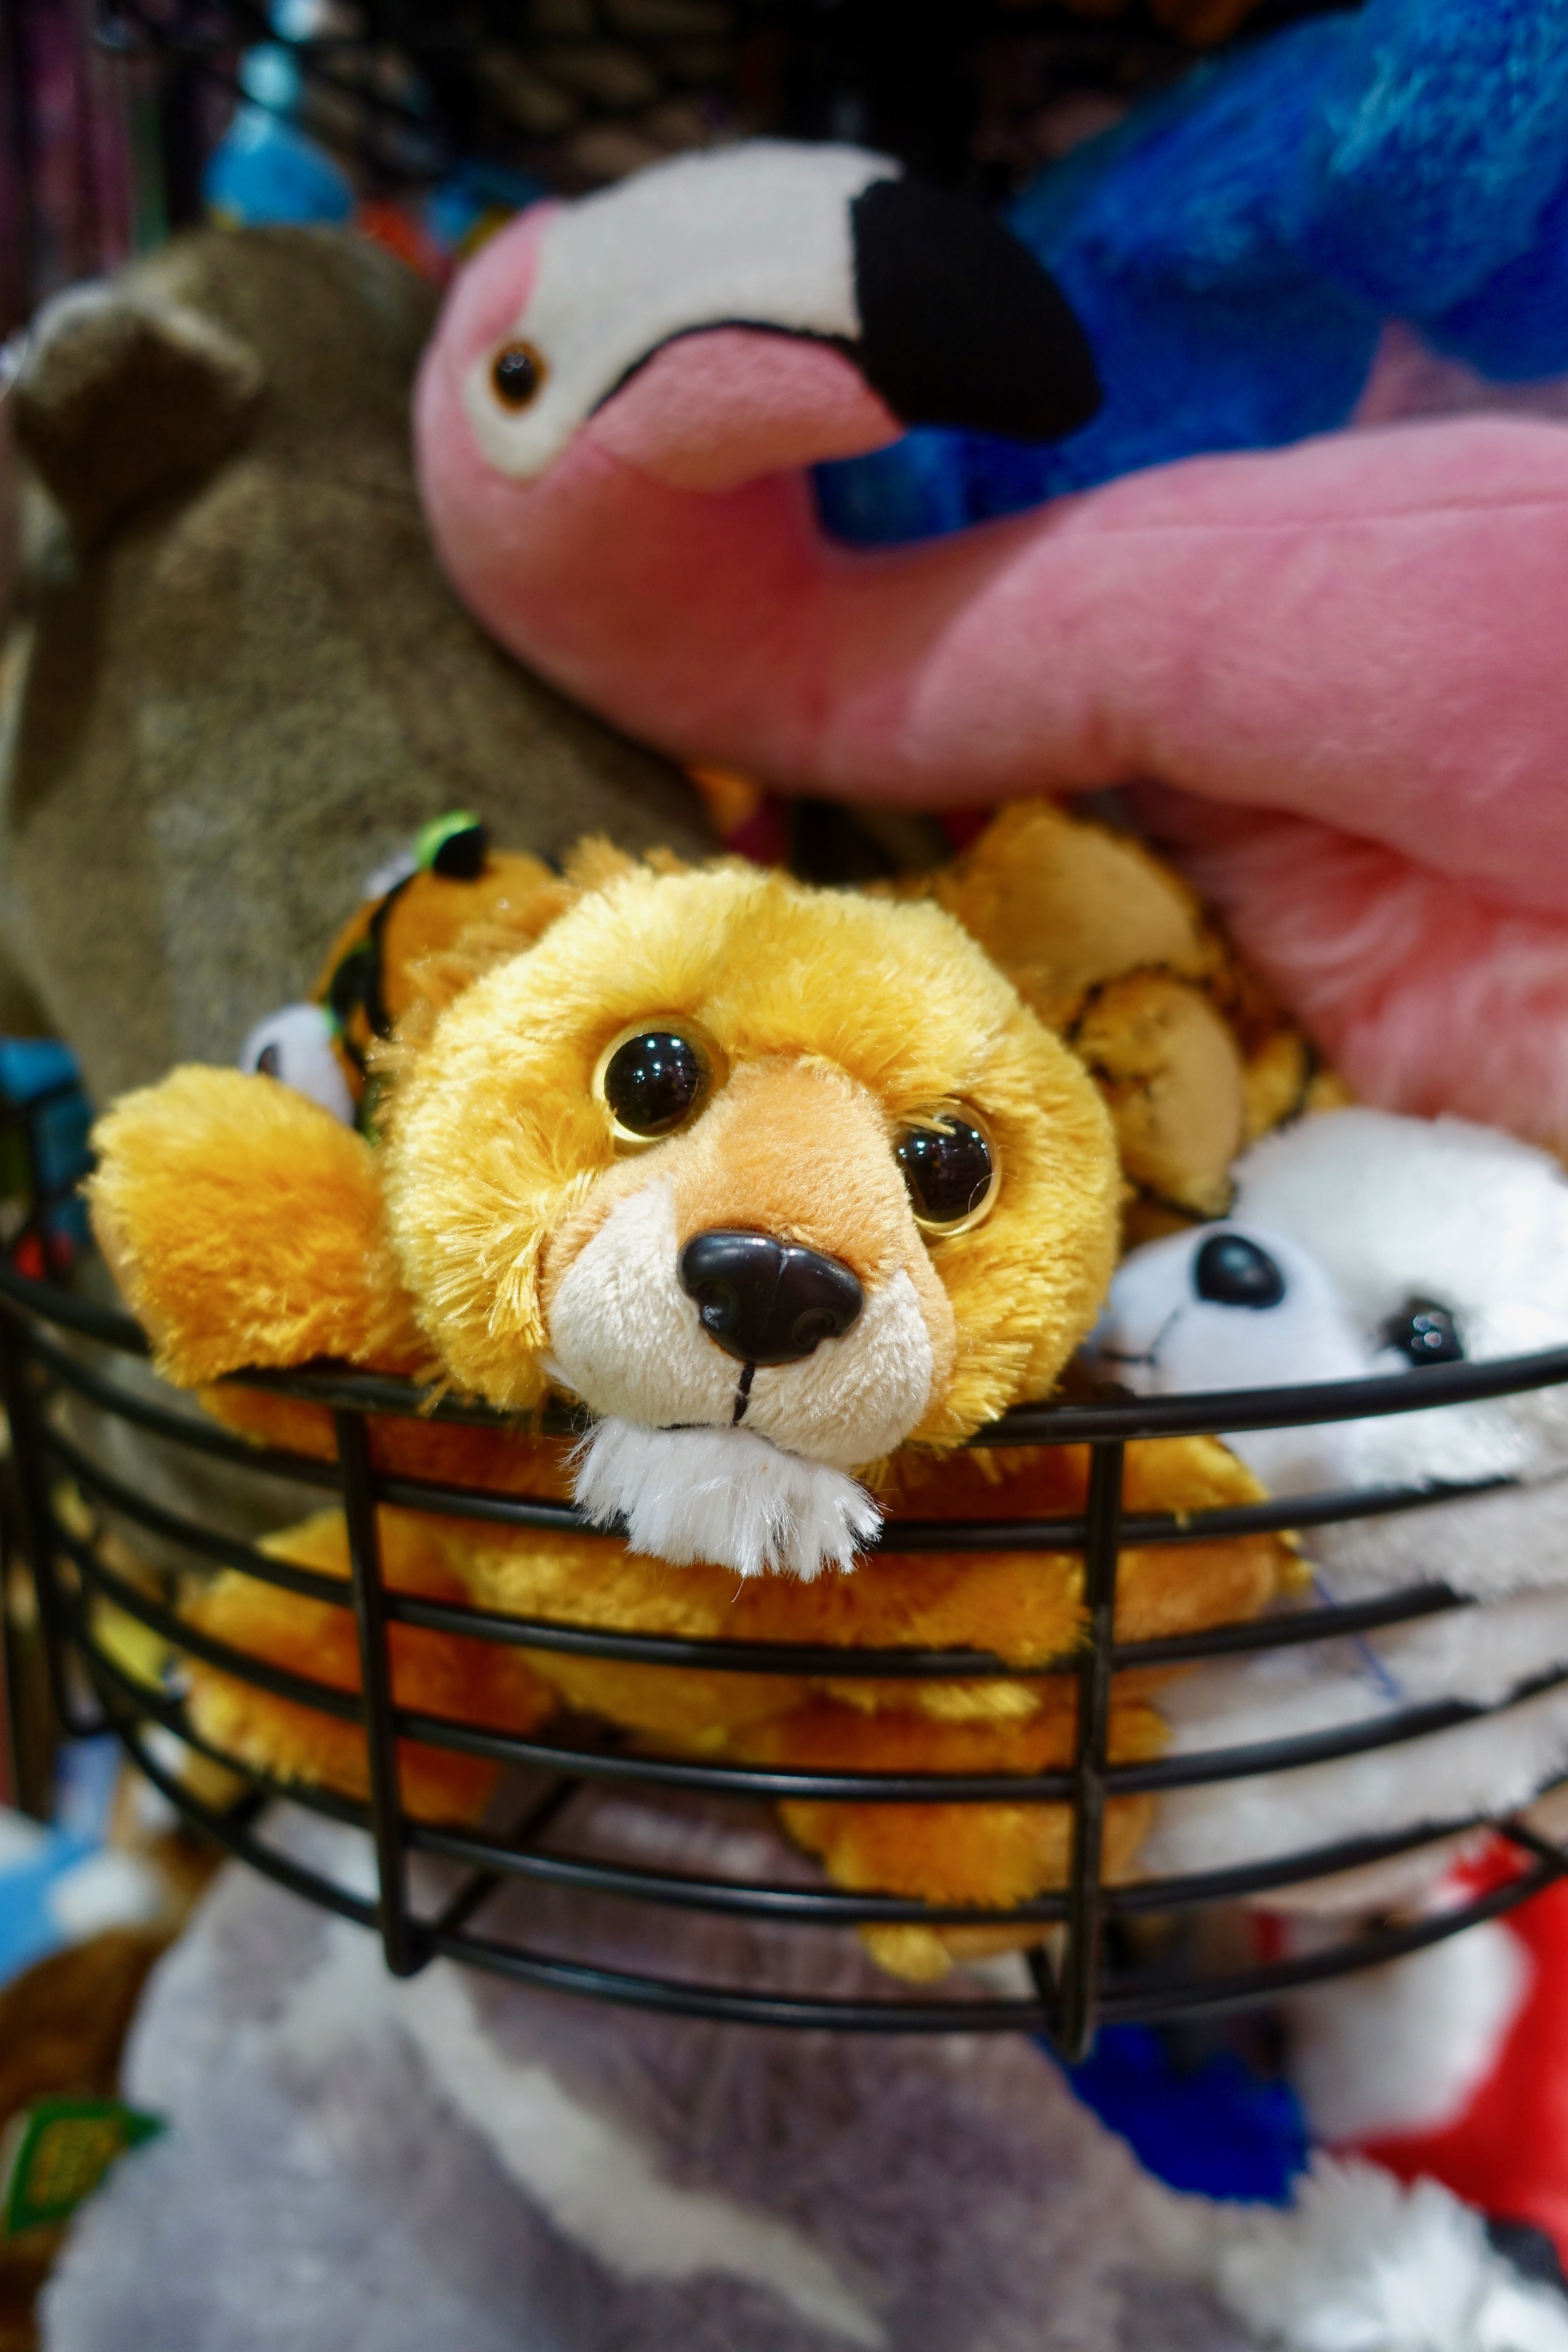
sweet, cute, bear, fluffy, toy, teddy bear, textile, creatures, eyes, toys, soft, plush, cuddly, stuffed toy